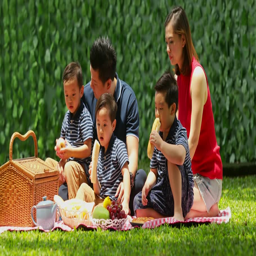
young family with twin children , having picnic at the park while sitting on the grass with basket and meal .